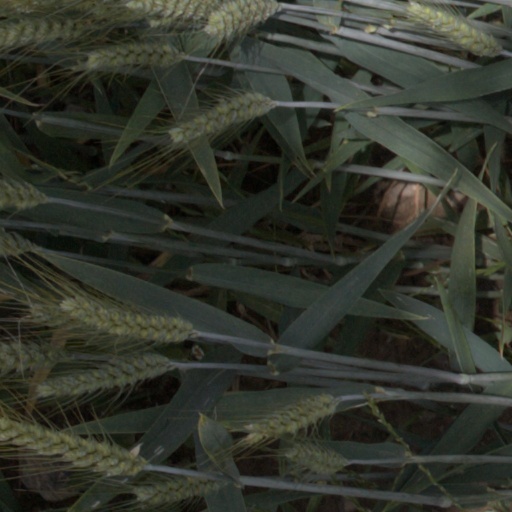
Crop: wheat